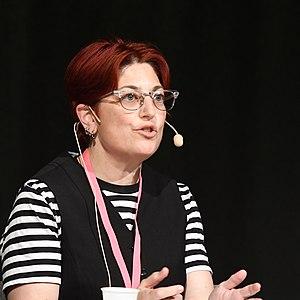
Annalee Newitz, née le 9 mai 1969 à Santa Monica en Californie, est une journaliste, éditrice et écrivaine américaine à la fois de fiction et de non-fiction. Elle a écrit pour les périodiques Popular Science et Wired. Entre 1999 et 2009 elle a rédigé une chronique hebdomadaire Techsploitation et entre 2000 et 2004 elle a été l'éditrice culturelle du San Francisco Bay Guardian. En 2004 elle est devenue l'analyste des politiques à l'Electronic Frontier Foundation. Avec Charlie Jane Anders, elle a également cofondée le magazine Other, un périodique publié de 2002 à 2007. De 2008 à 2015 elle a été la rédactrice en chef de l'entreprise médiatique io9 détenue par Gawker et par la suite de son successeur direct Gizmodo, le blogue technologie et création de Gawker. Depuis 2016, elle est l'éditrice « Culture Technologique » du site technologique Ars Technica.